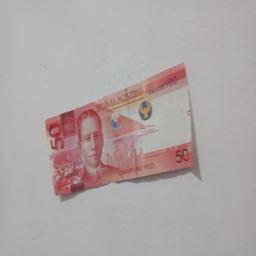
Label: 50_Front